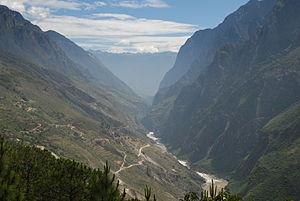
Les gorges du Saut du tigre sont un canyon sur le fleuve Yangzi, situé à 60 km au nord de la ville de Lijiang, dans la province chinoise du Yunnan.